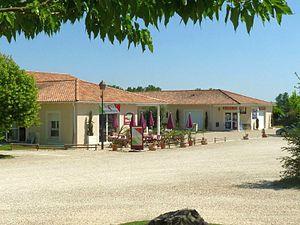
commerces de Bonnes (16) France
Bonnes est une commune du Sud-Ouest de la France située dans le département de la Charente.